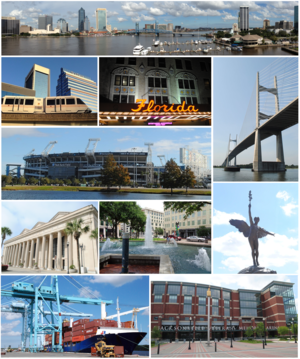
Jacksonville
Jacksonville er en by i den amerikanske delstat Florida med 735.617